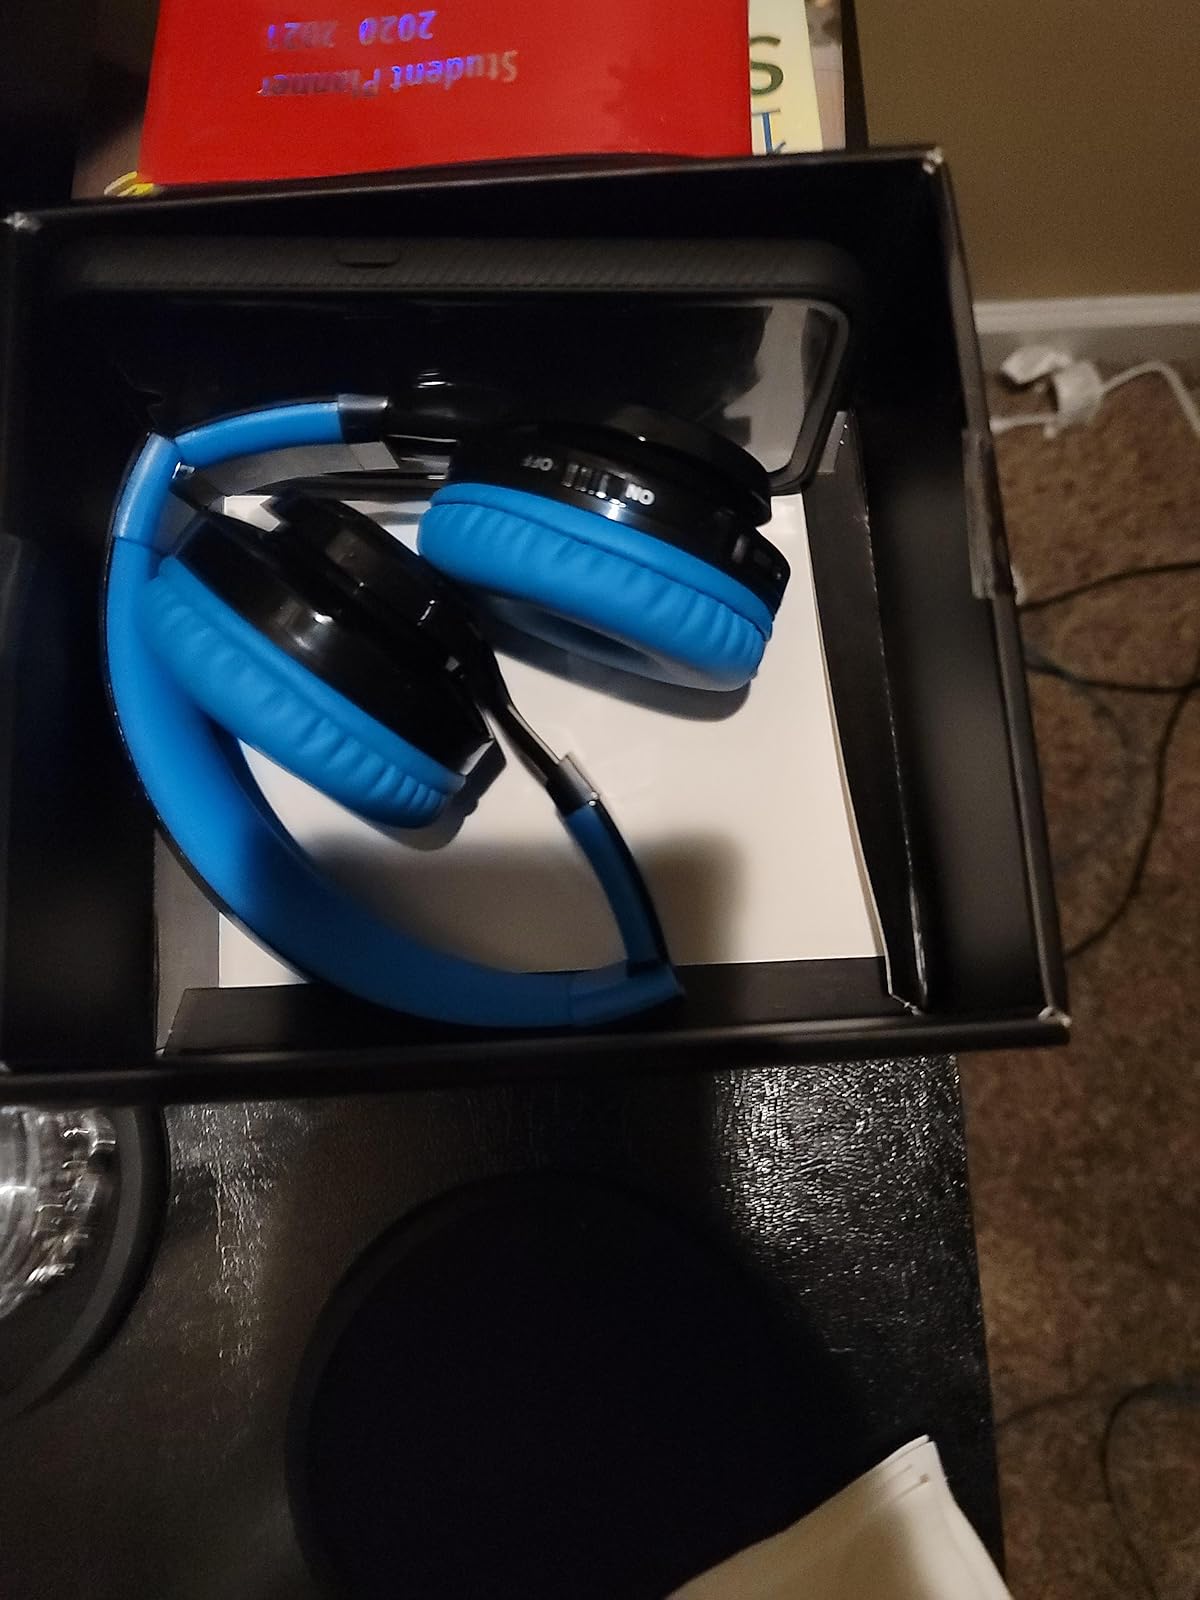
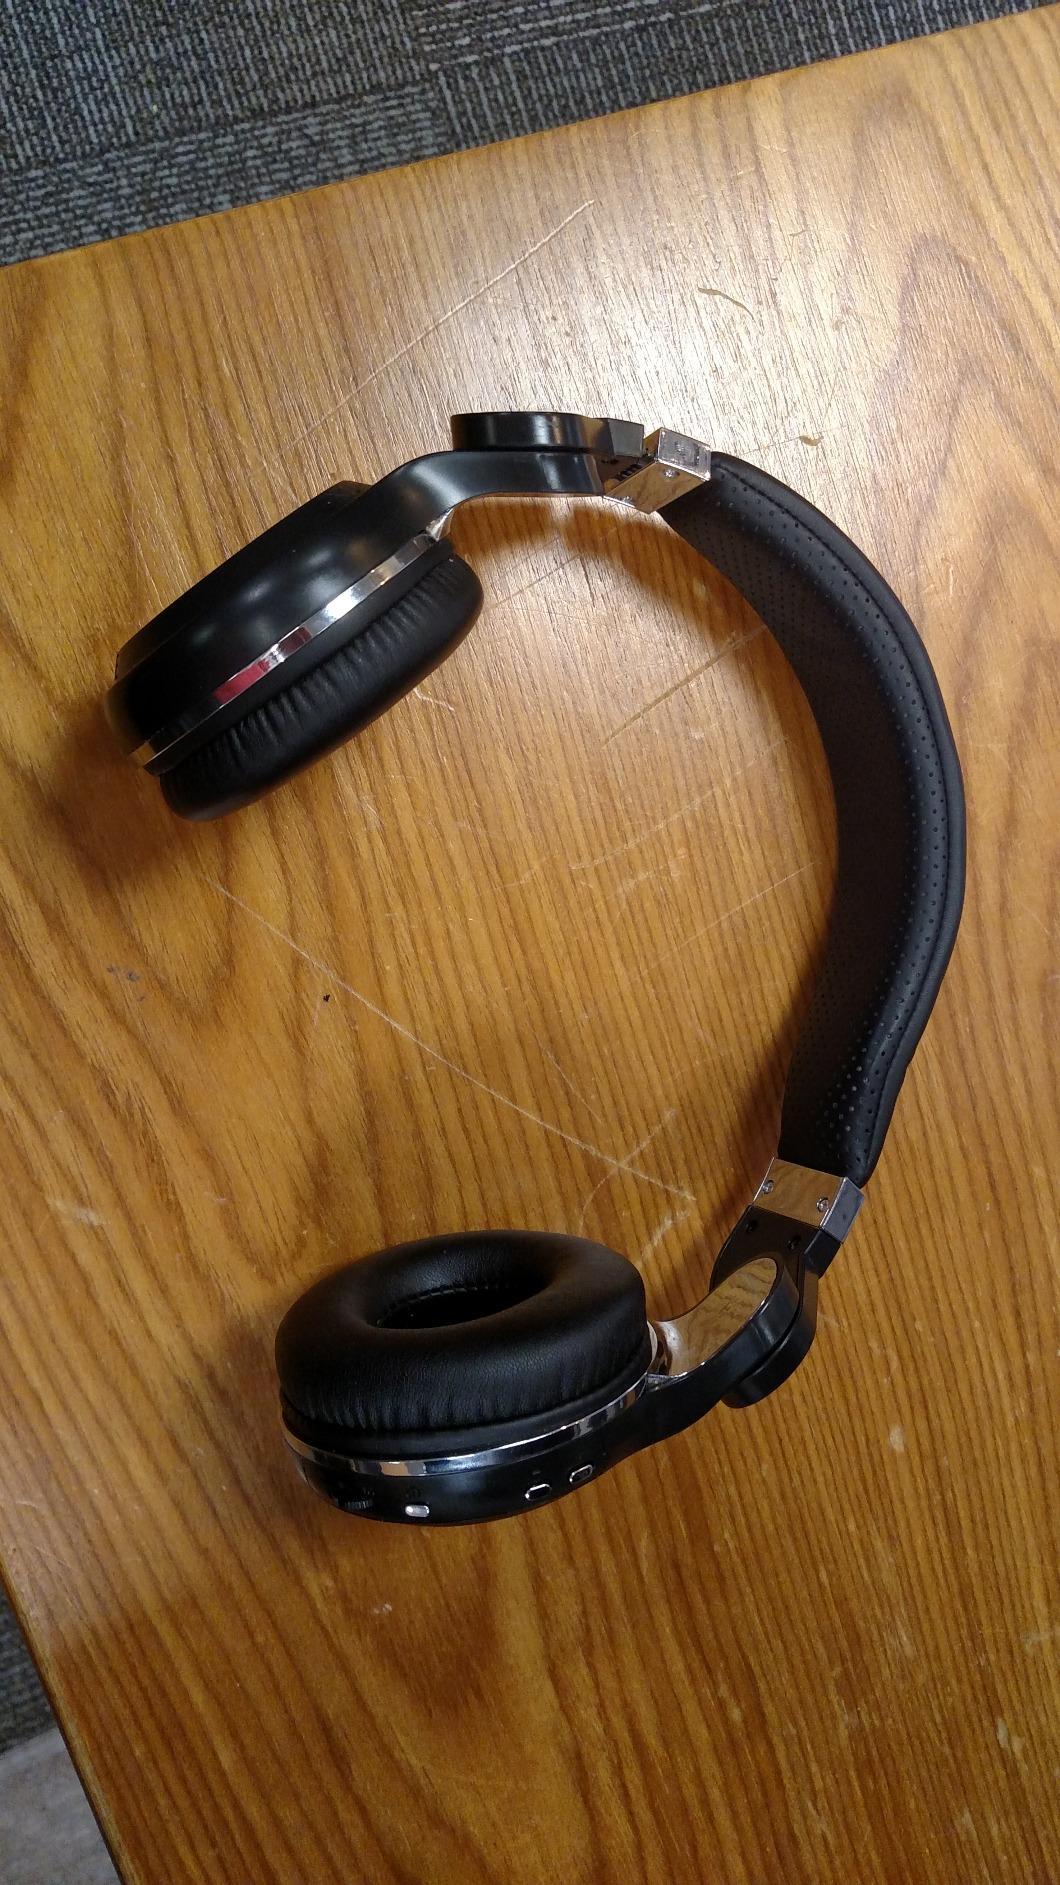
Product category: headphones
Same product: no